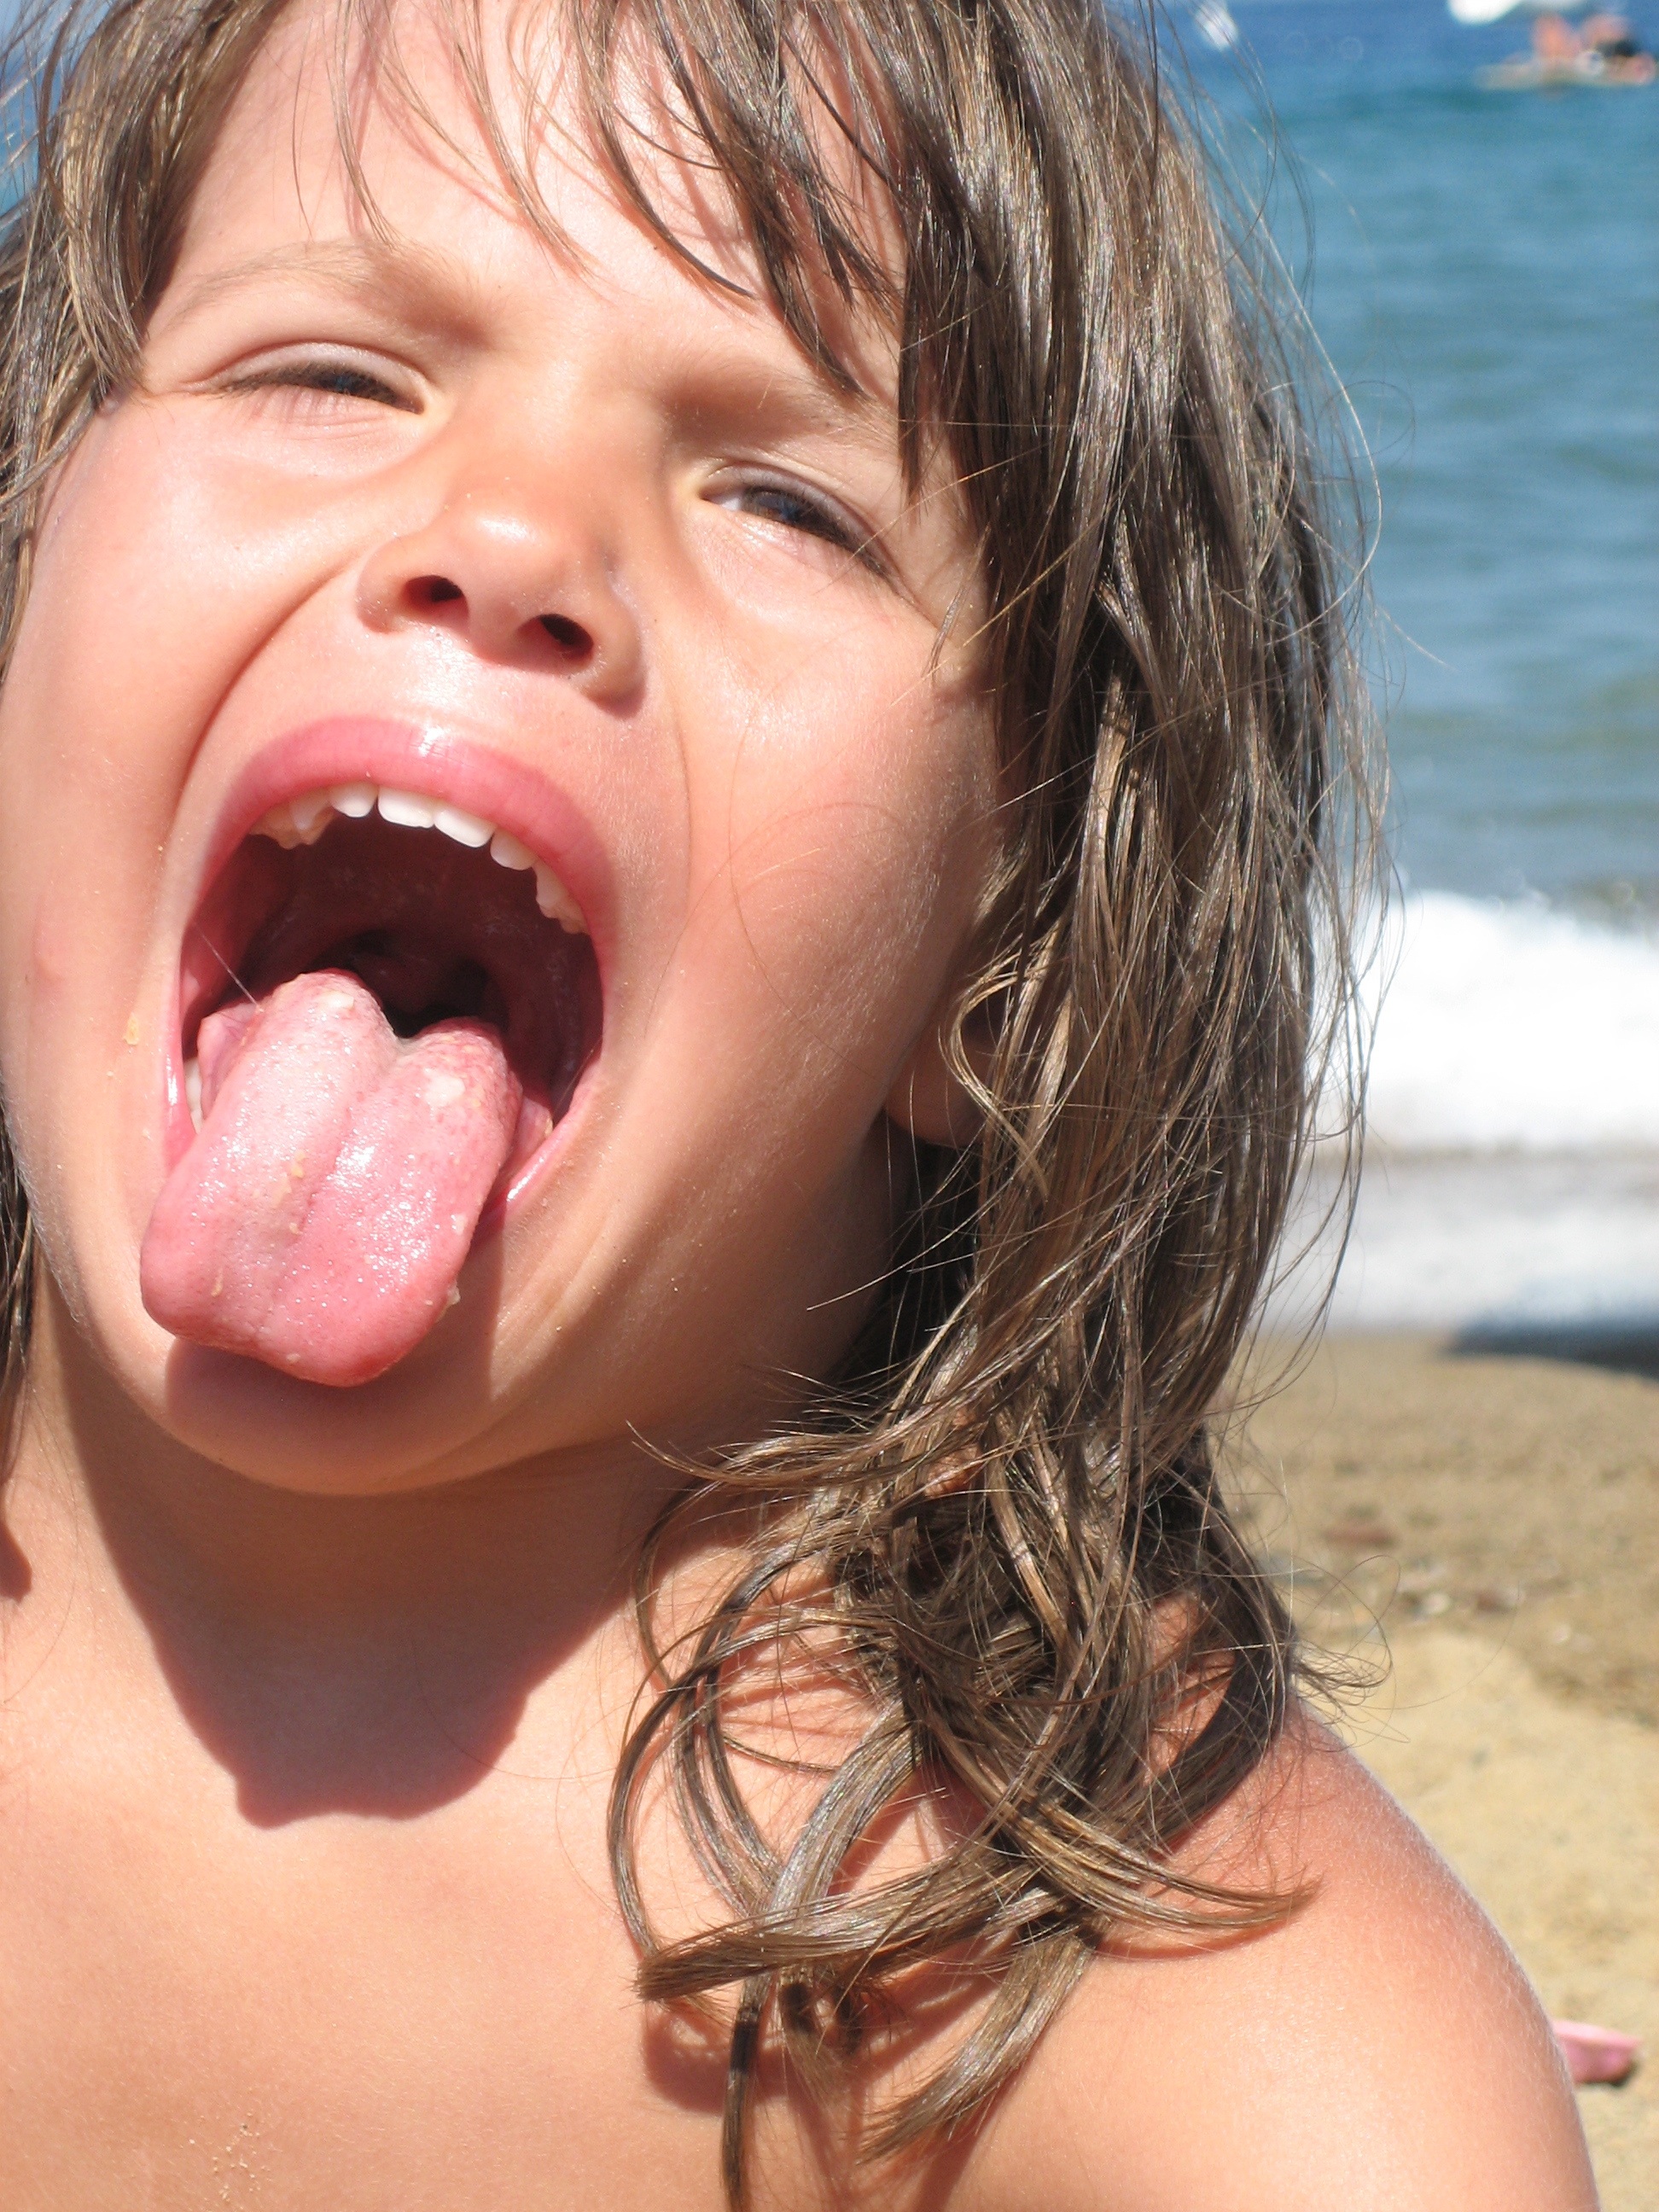
beach, person, girl, woman, hair, leg, portrait, child, facial expression, lip, smile, mouth, close up, human body, face, eating, nose, eye, head, skin, beauty, tongue, cheeky, organ, laughter, tooth, emotion, trouble, interaction